Batmobile

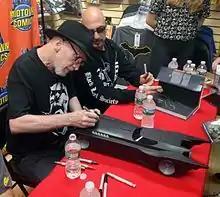
Comics creators Frank Miller and Greg Capullo sign a toy Batmobile based on the animated series during an appearance at Midtown Comics.

The Batmobile made appearances in the various series of the DC animated universe.